Defensive help

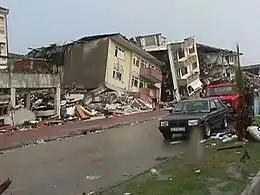

Greece–Turkey relations are known for being adversarial. An exception to this occurred following the 1999 İzmit earthquake which has come to be known as Greek–Turkish earthquake diplomacy. From the perspective of defensive help, offers of humanitarian aid by the Greek government would typically be rejected by the Turkish government due to the associated implications of relative inferority. This was, however, not the case in 1999 where instead the provision of aid was accepted and resulted in a thawing of tensions between the two nations.